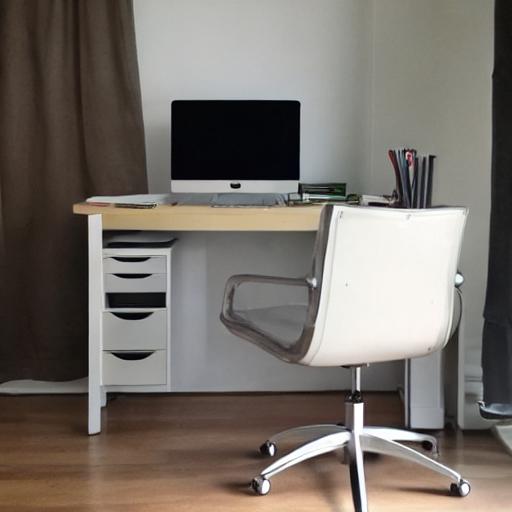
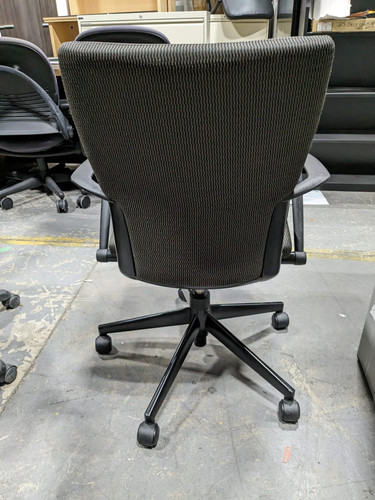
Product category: items_chair
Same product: no